Star Trek: 25th Anniversary (Game Boy video game)

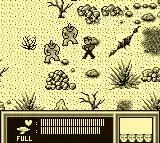
Captain Kirk has to confront two mutant enemies while on a strange planet.

The Game Boy version of "Star Trek: 25th Anniversary" starts with Captain Kirk receiving a message from Admiral McQuilkin at Starfleet Base 4, alerting him that the Klingons have stolen a piece of technology needed to stop a force from annihilating countless planets. The player must locate the 12 fragments scattered across three separate worlds.